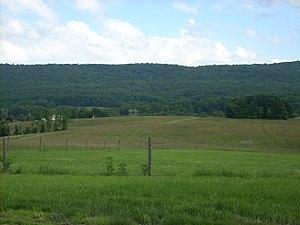
Middle Paxton Township est un township qui s'étend du centre à l'ouest dans le comté de Dauphin, en Pennsylvanie, aux États-Unis. En 2010, il comptait une population de 4 976 habitants.